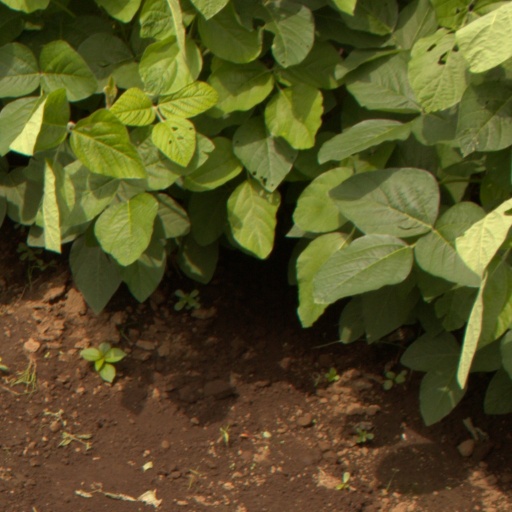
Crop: soybean